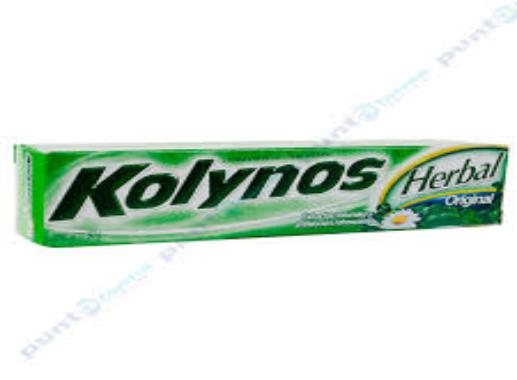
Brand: Kolynos
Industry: Necessities